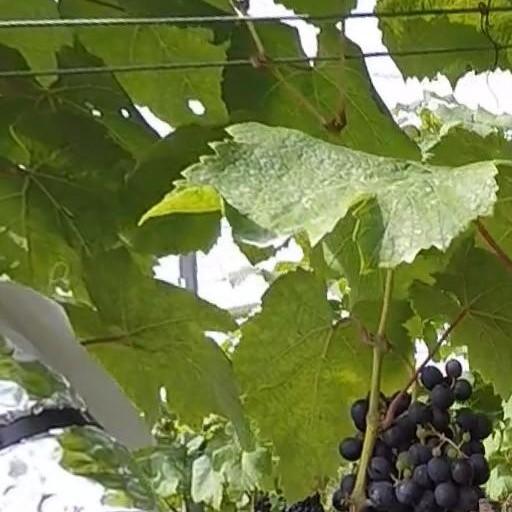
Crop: grape